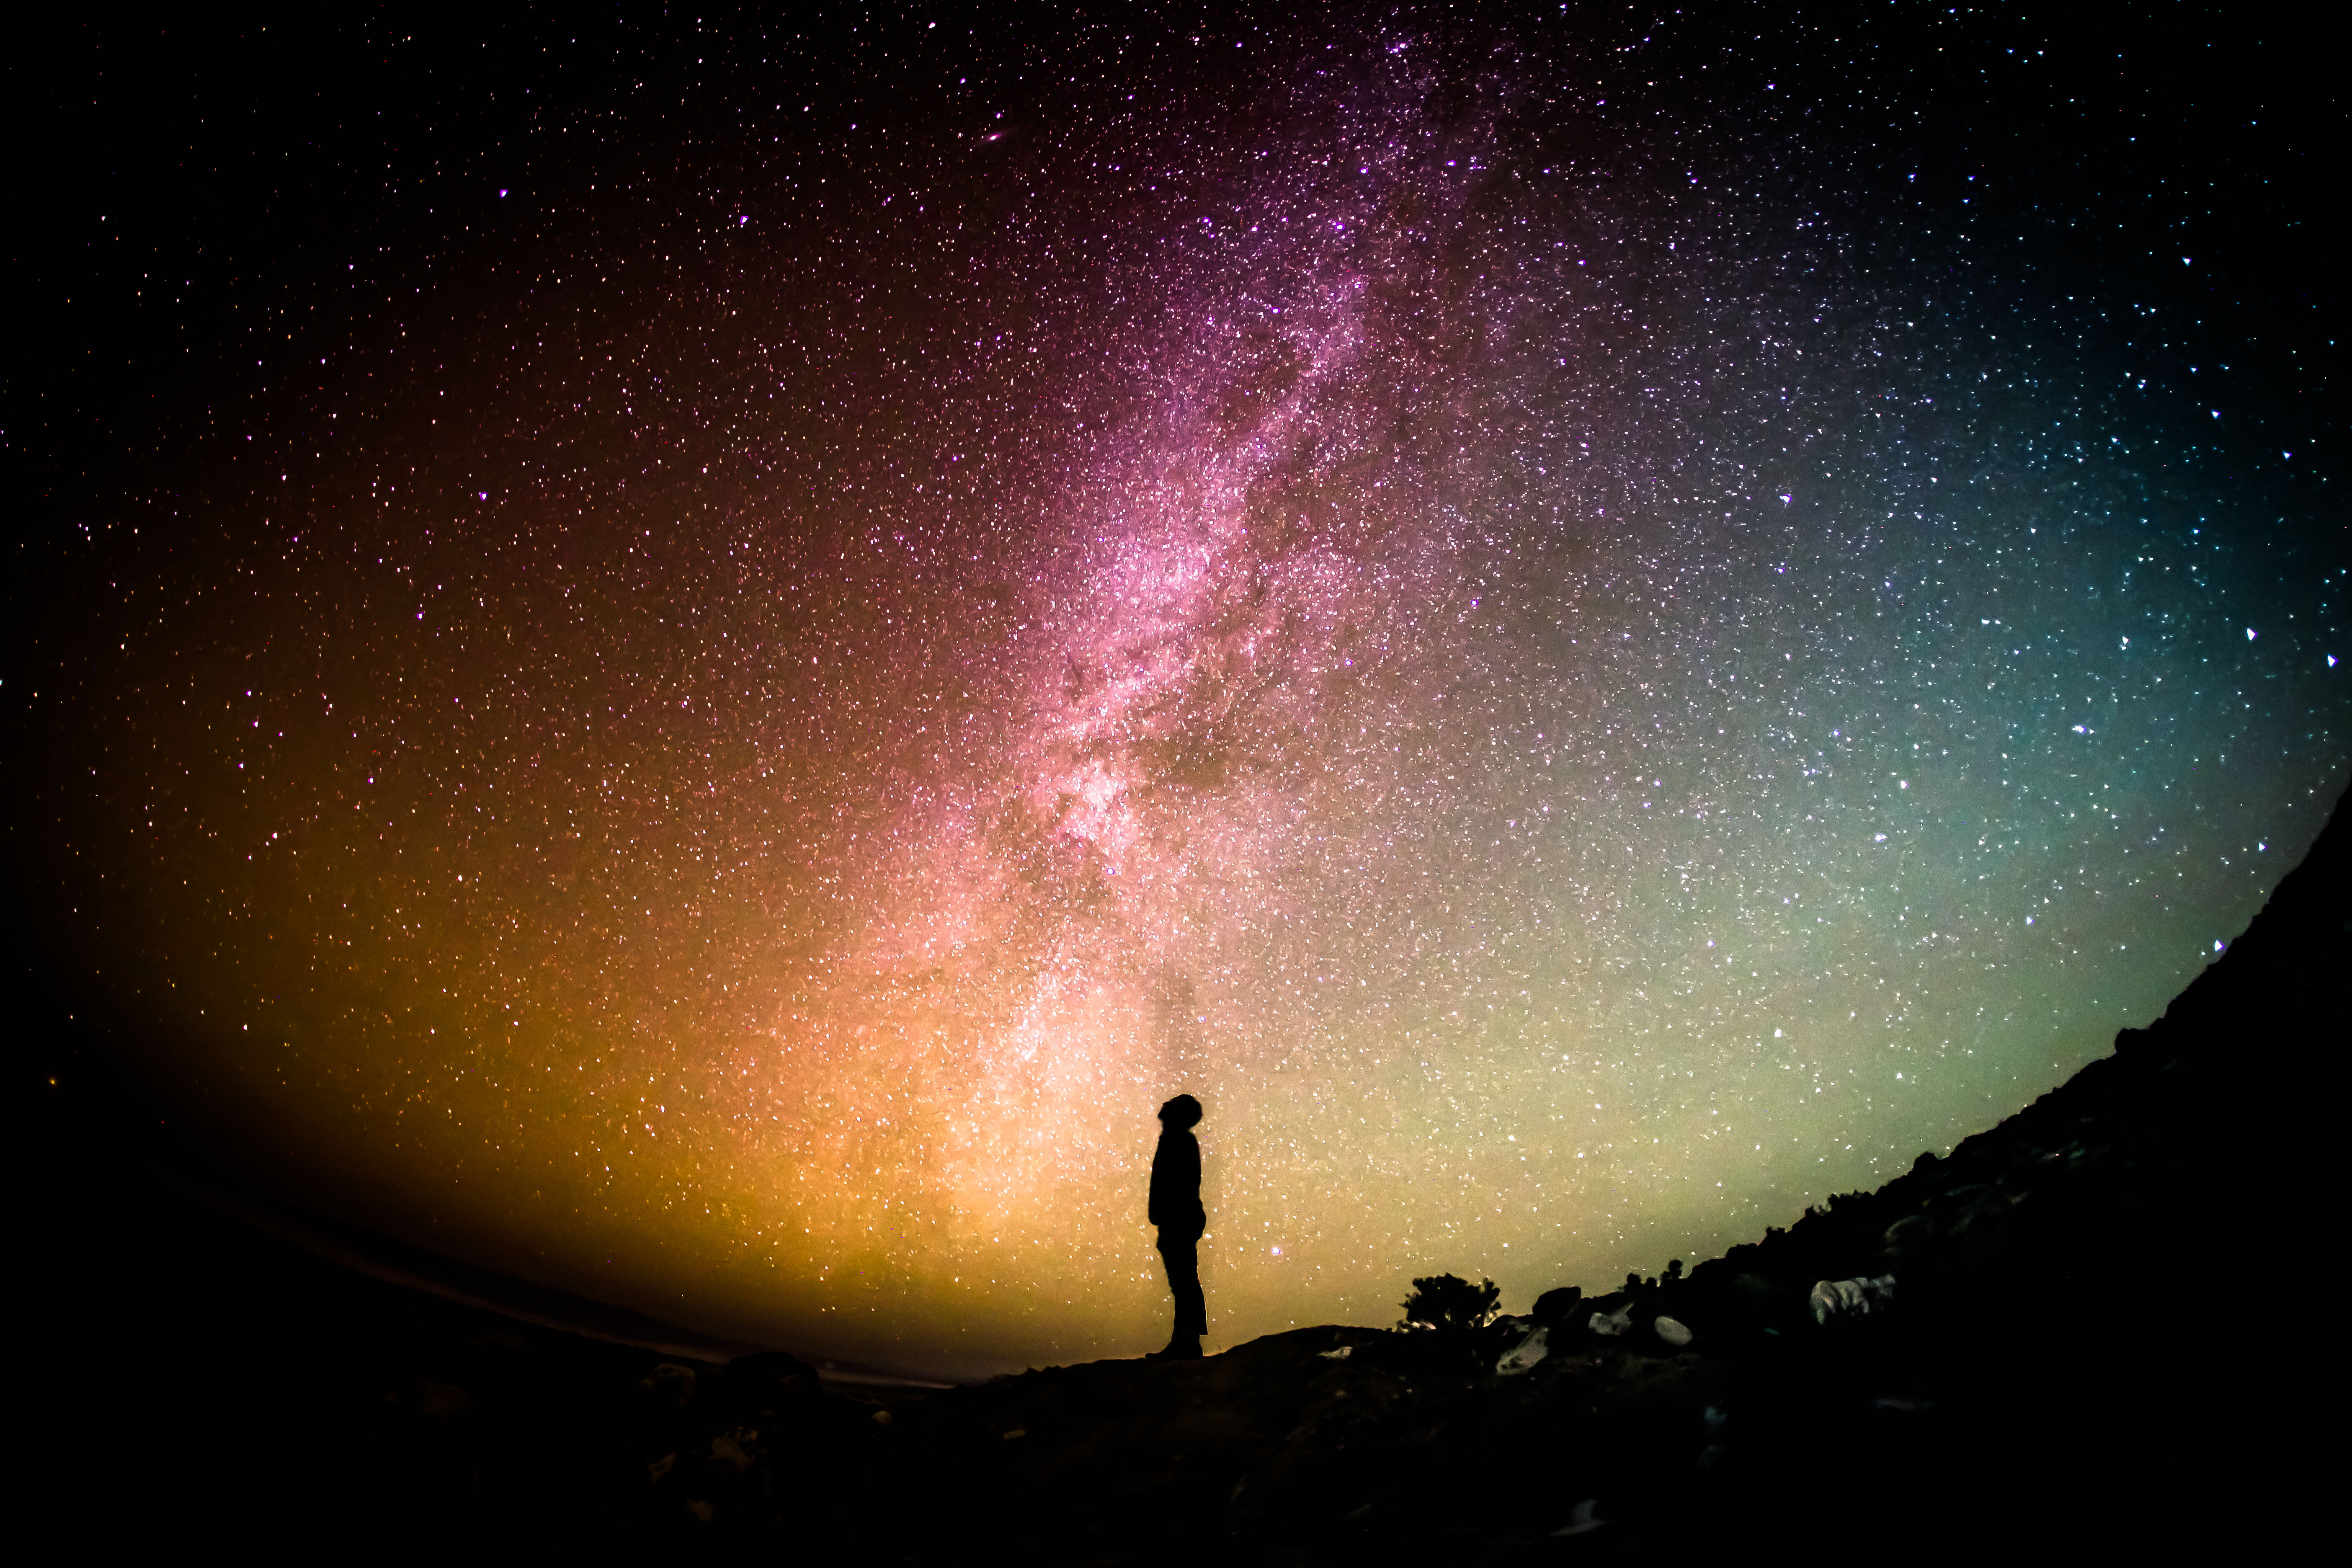
man, nature, silhouette, person, night, milky way, atmosphere, colourful, galaxy, colorful, outer space, astronomy, stars, universe, orbit, astronomical object, spiral galaxy, polar lights